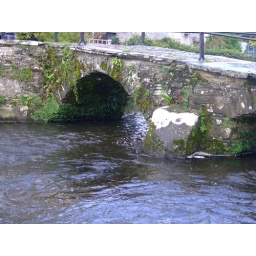
An old pack horse bridge across the Kensey in Launceston